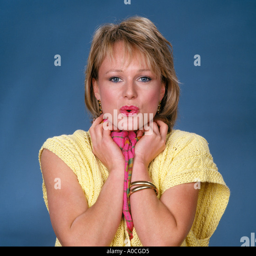
young woman in lively headshot blowing a kiss !